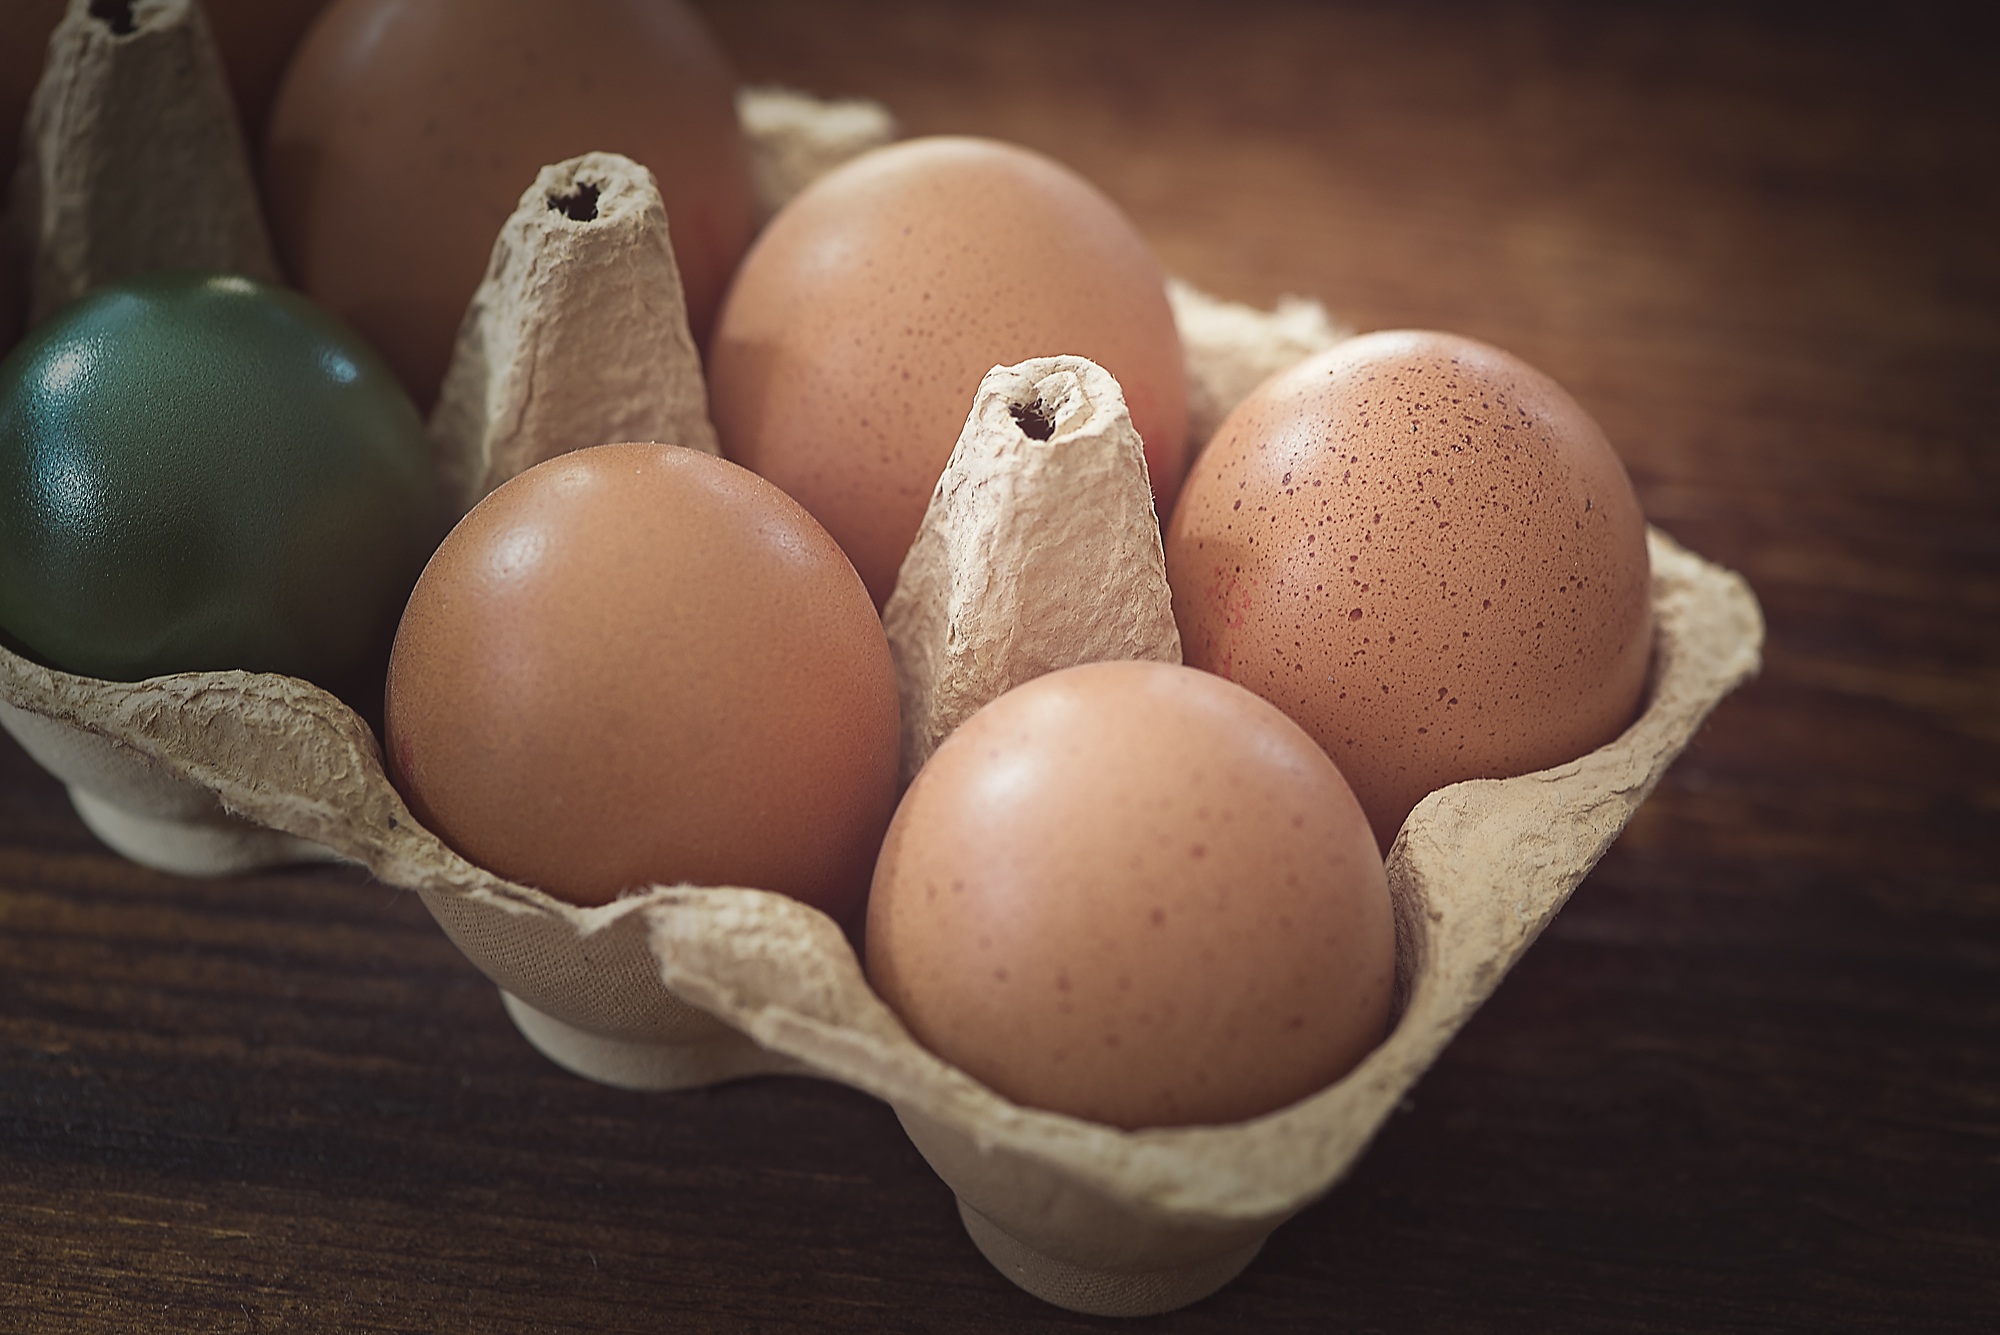
food, brown, close, egg, colored, easter eggs, egg carton, chicken eggs, egg box, easter egg, animal source foods